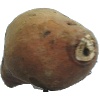
Label: potato_sweet